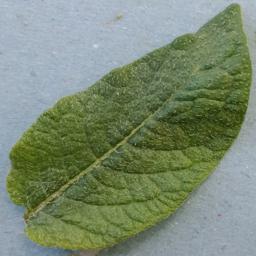
Label: Potato___Healthy